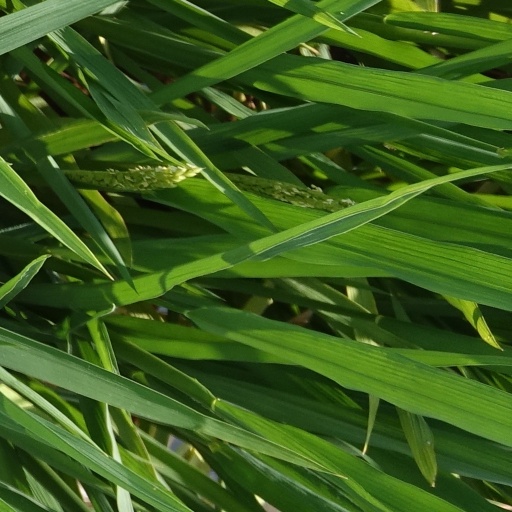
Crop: rice